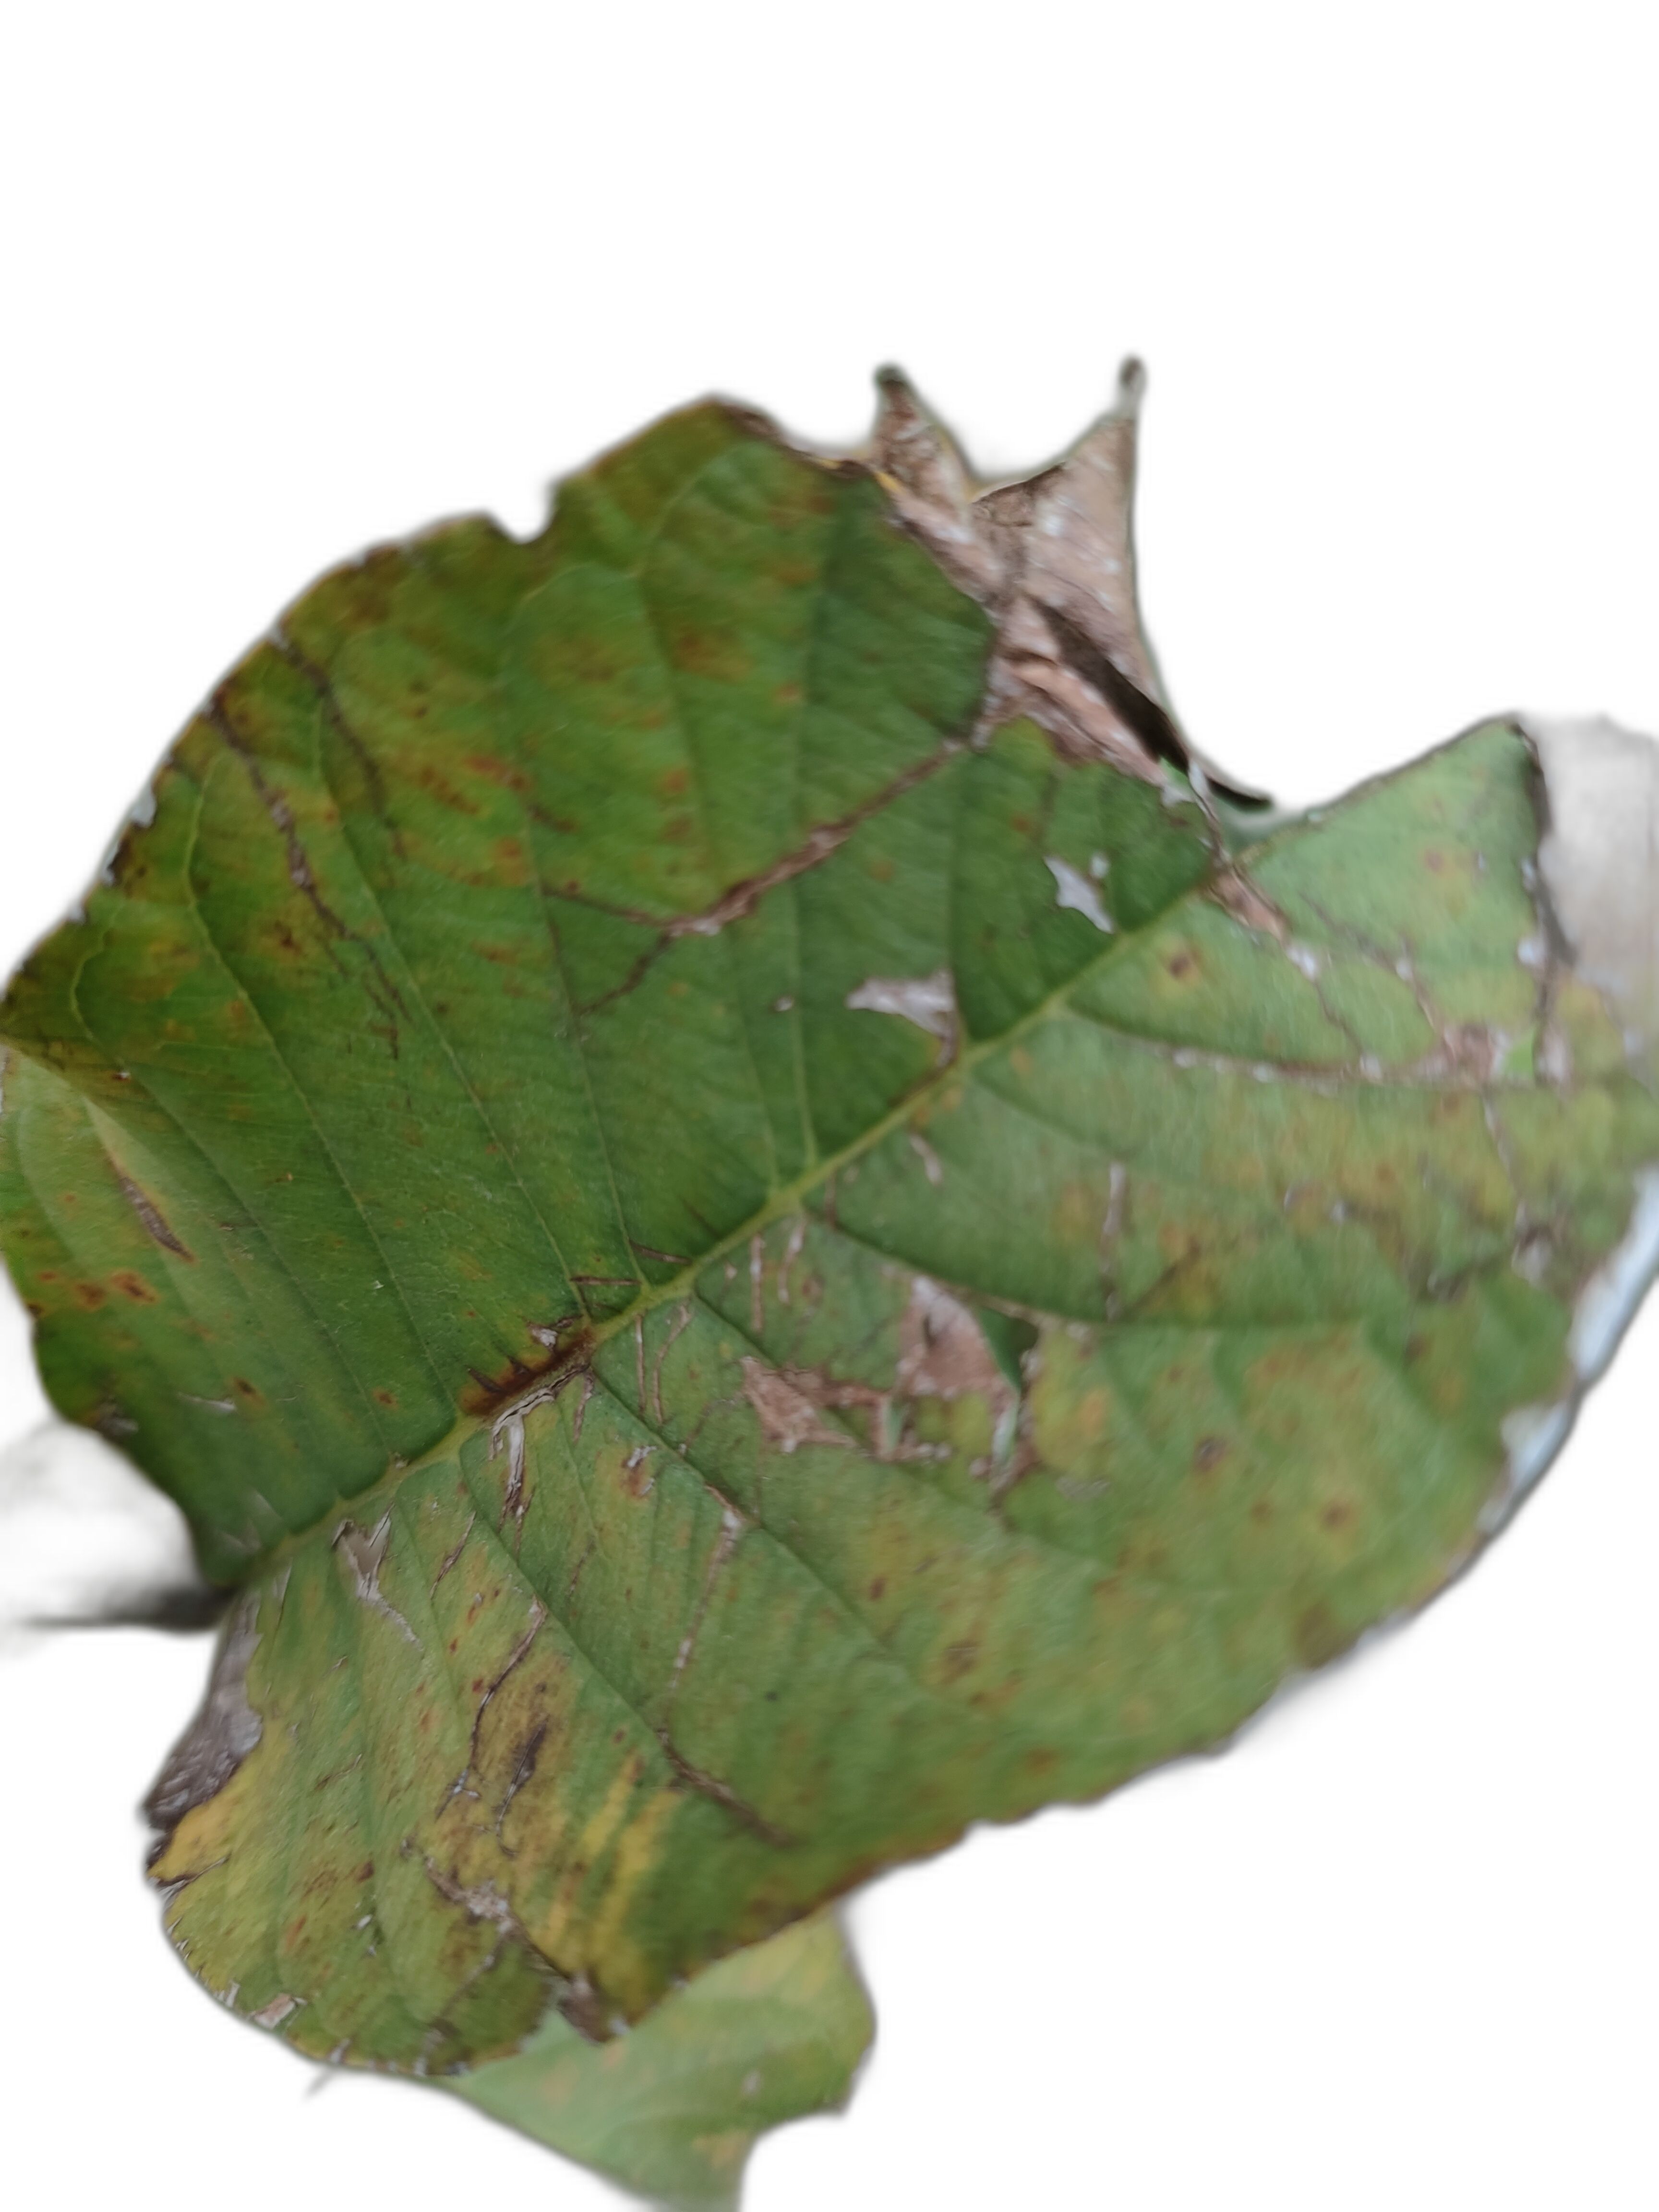
Plant part: leaf
Disease: Canker